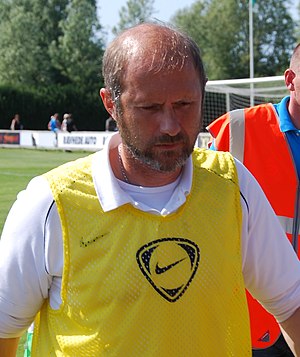
Jørn Bach
Jørn Bach den 11. juni 2011.